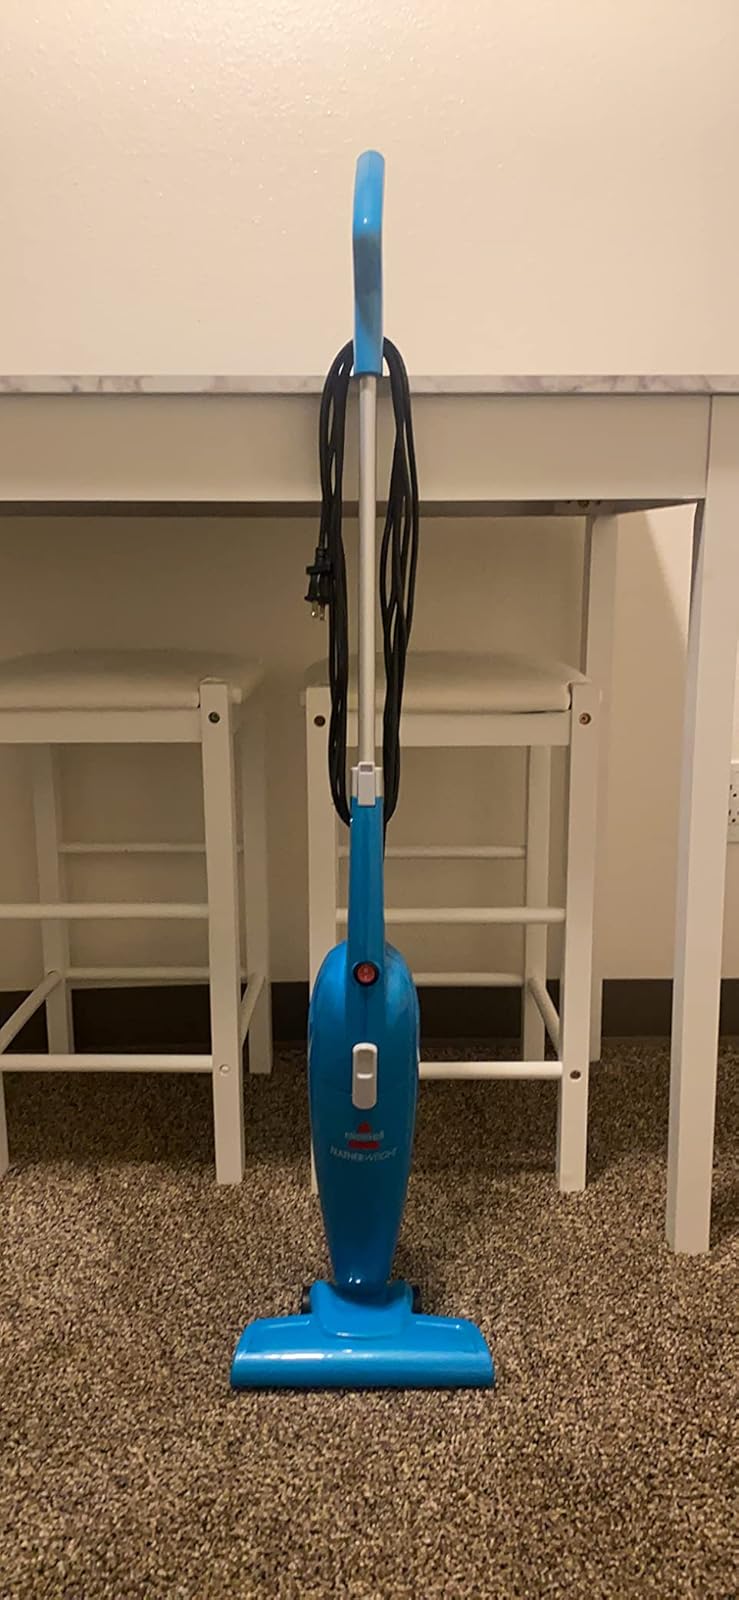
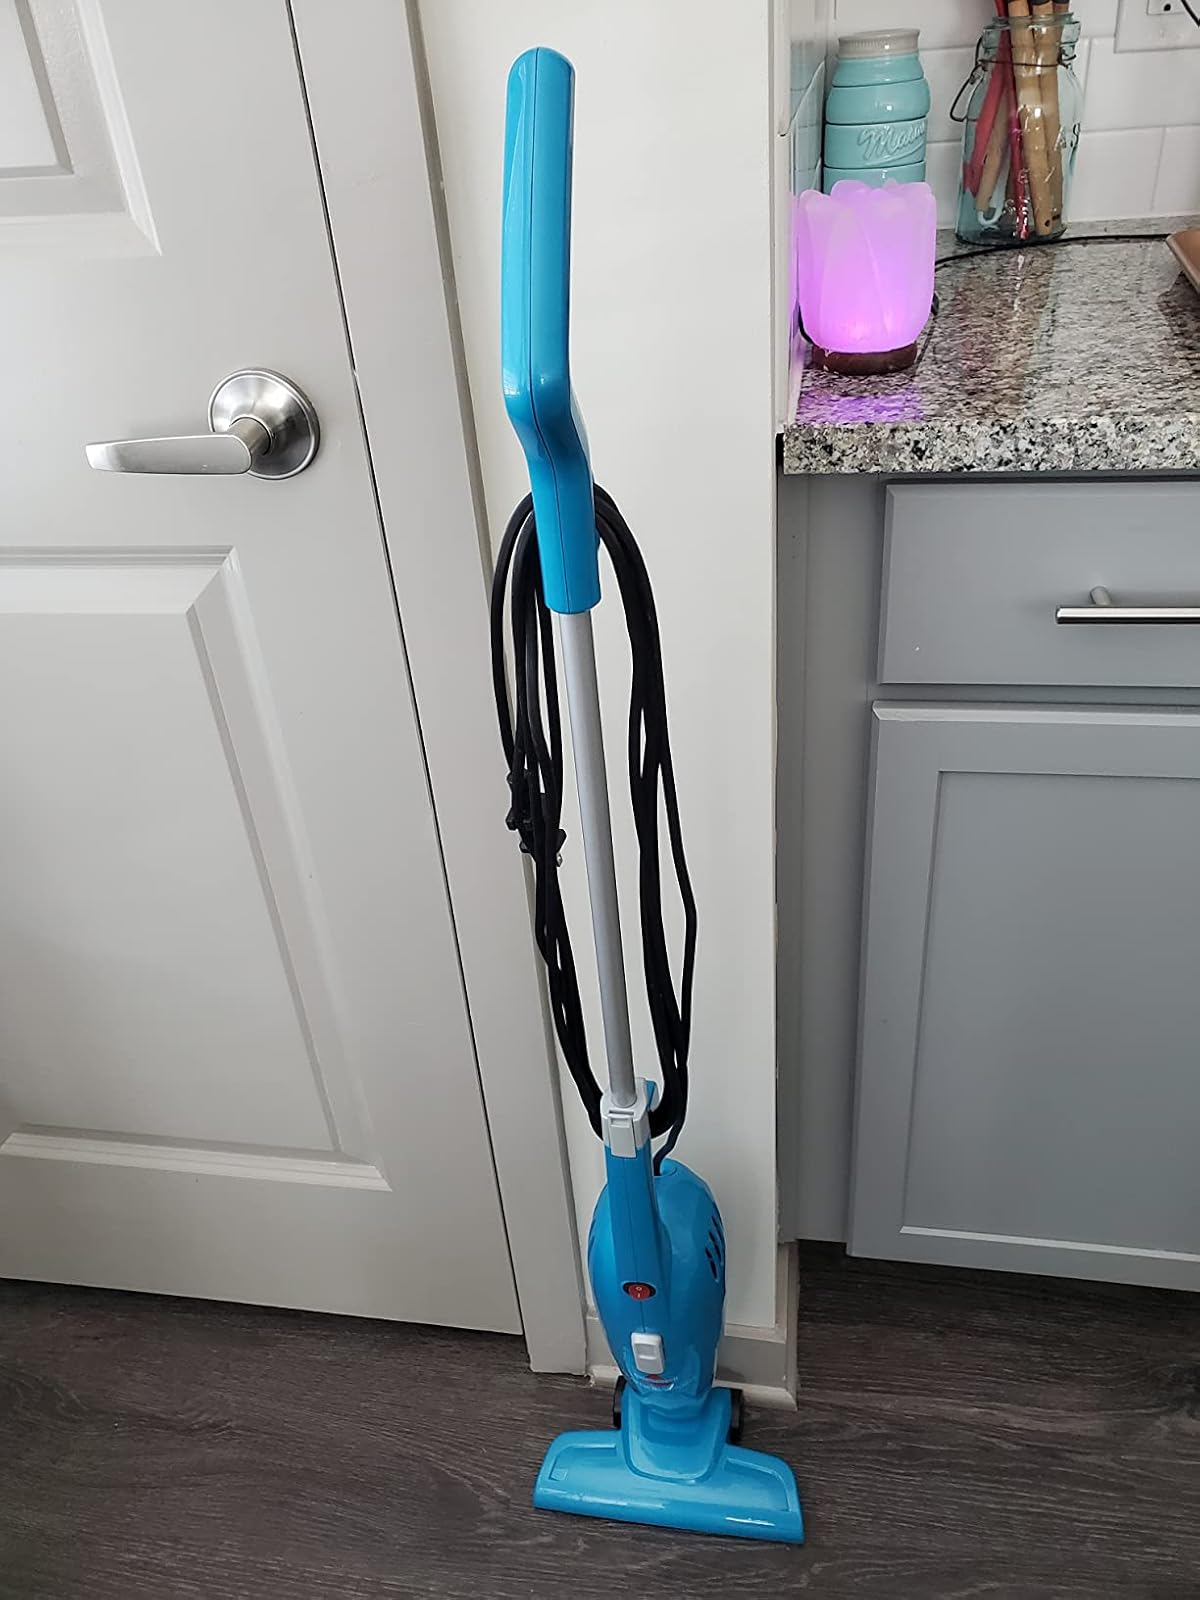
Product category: items_vacuum
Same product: yes